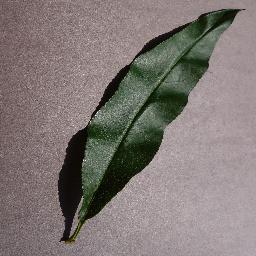
Label: Peach___healthy